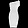
Label: T - shirt / top